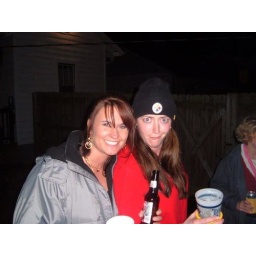
Titans cup in hand, Steelers hat on head. Represent.